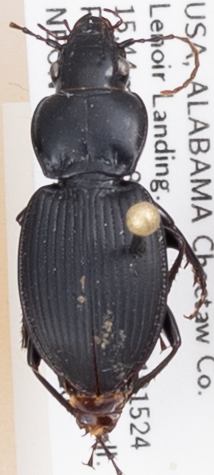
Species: Cyclotrachelus convivus
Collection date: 2017-05-10
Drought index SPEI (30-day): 0.54
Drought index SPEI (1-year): -0.8
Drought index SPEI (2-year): -0.24